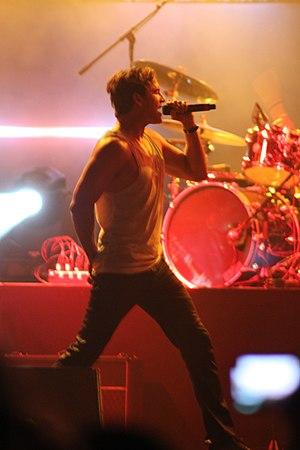
Stephan Douglas Jenkins est un chanteur et un acteur américain. Il est connu actuellement comme le chanteur principal, compositeur et guitariste du groupe Third Eye Blind.